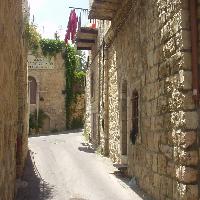
Weather: sun or clear